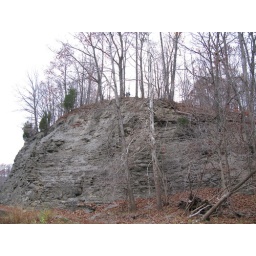
view of cliff below the old Indian fort site from river bed